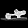
Label: Sandal